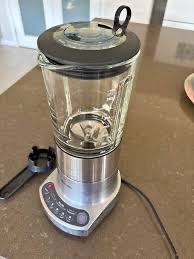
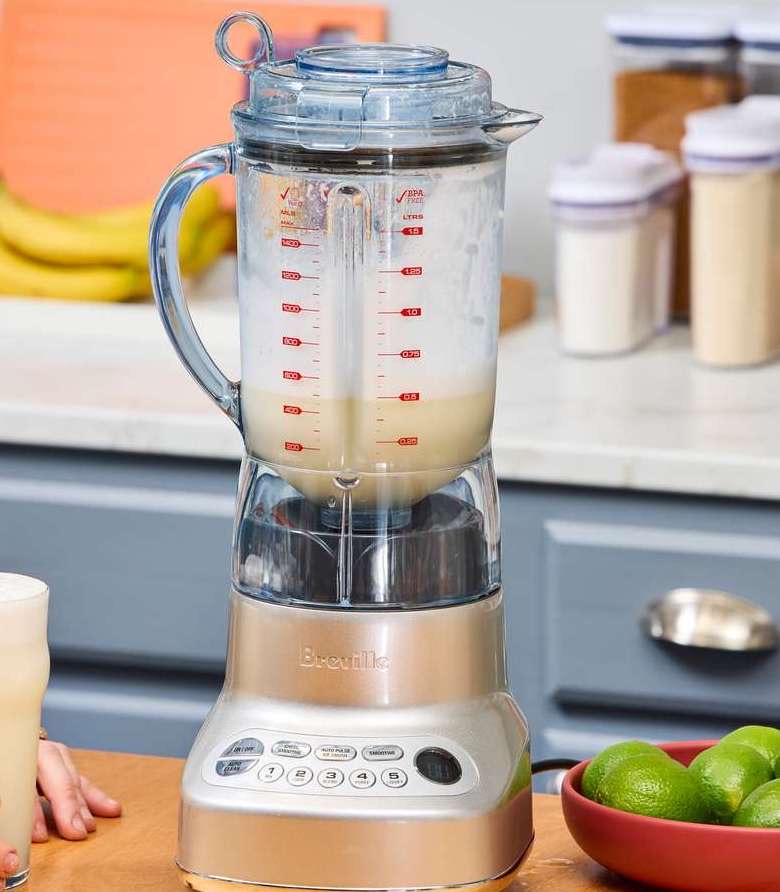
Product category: misc
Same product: yes